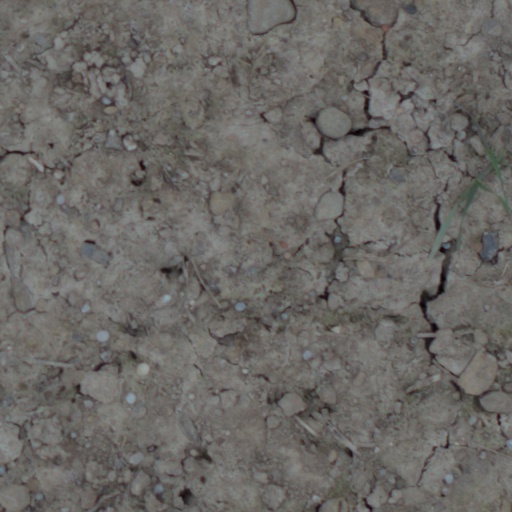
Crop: wheat